Jassita Gurung

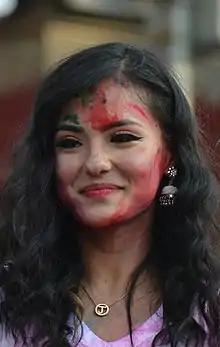
Gurung celebrating Holi festival in Kathmandu (2019)

Jassita Gurung (Nepali: जस्सिता गुरुङ, born on May 16, 1996, in Pokhara, Nepal) is a Nepalese origin British actress and model.